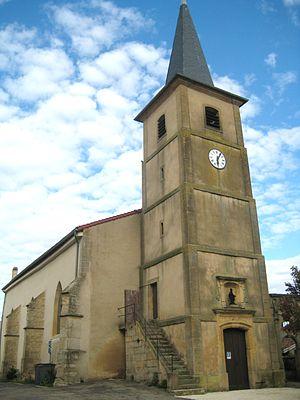
Hatrize est une commune française située dans le département de Meurthe-et-Moselle en région Grand Est.
Cet article recense les monuments historiques du département de Meurthe-et-Moselle, en France.